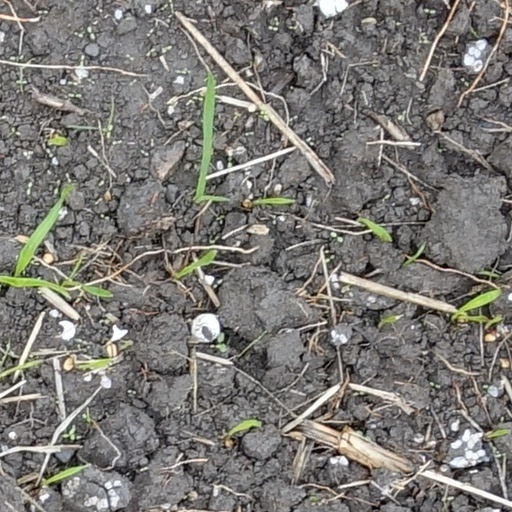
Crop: wheat